Fort Snelling

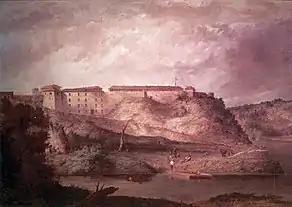
A painting representing Fort Snelling by Colonel Seth Eastman

Lieutenant Colonel Seth Eastman was commander of the fort twice in the 1840s. Eastman was an artist. He has been recognized for his extensive work recording the Dakota. His skill was such that he was commissioned by Congress to illustrate the six-volume study of "Indian Tribes of the United States" by Henry Rowe Schoolcraft. The set was published 1851–1857 with hundreds of his works.